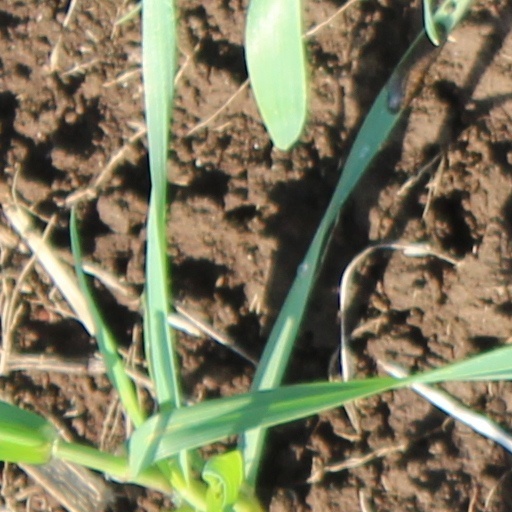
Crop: wheat